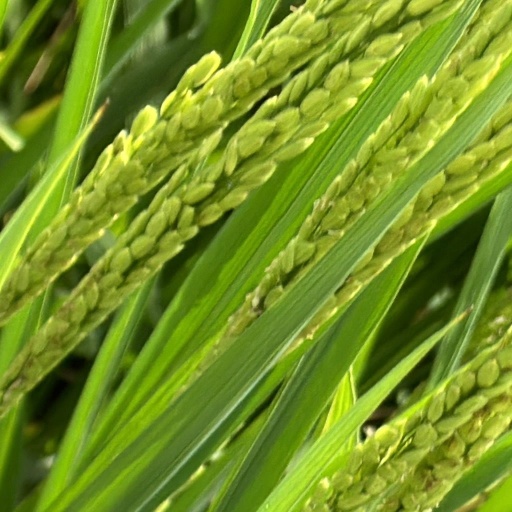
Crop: rice